Isaac Bonewits

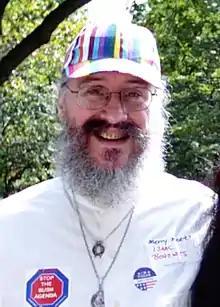
Bonewits in 2004

Phillip Emmons Isaac Bonewits (October 1, 1949 – August 12, 2010) was an American Neo-Druid who wrote a number of books on the subject of Neopaganism and magic. Bonewits was a public speaker, liturgist, singer and songwriter, and founder of the Neopagan organizations Ár nDraíocht Féin (ADF) and the Aquarian Anti-Defamation League.